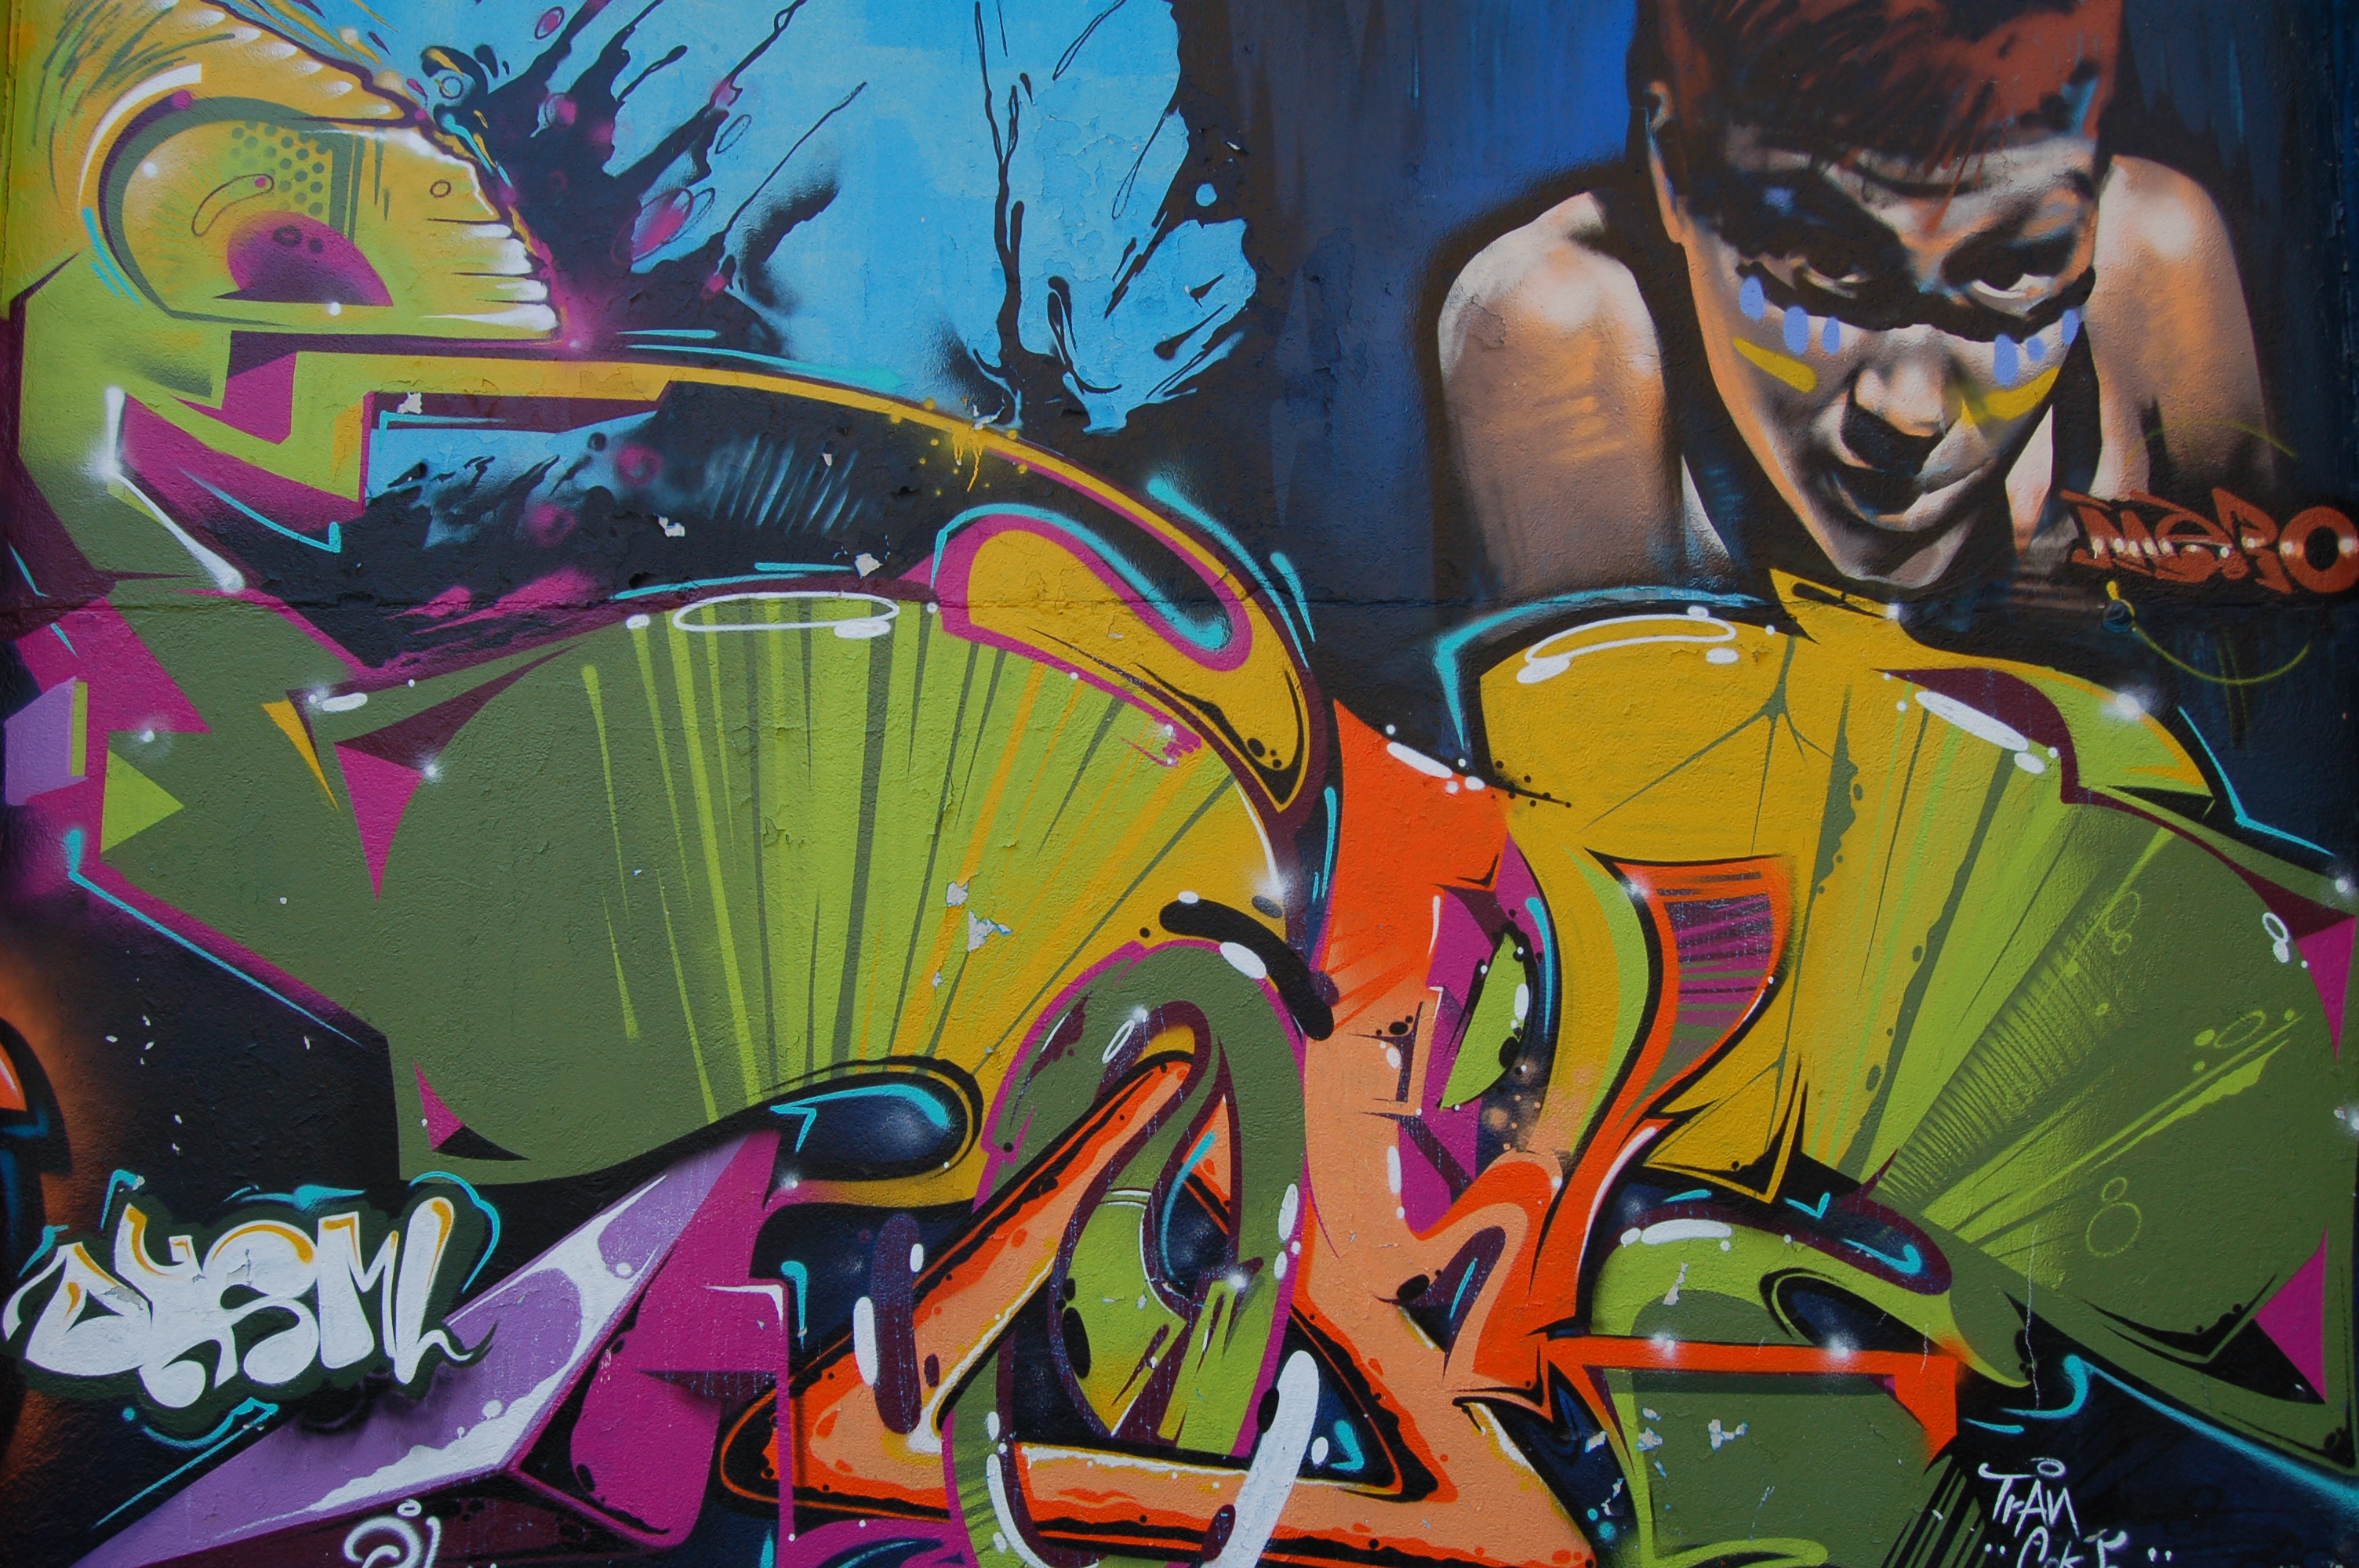
creative, abstract, wall, colourful, color, artistic, colorful, graffiti, painting, street art, art, vandalism, illustration, graphic, graphics, comic book, spray painting, ddrawings